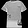
Label: T - shirt / top